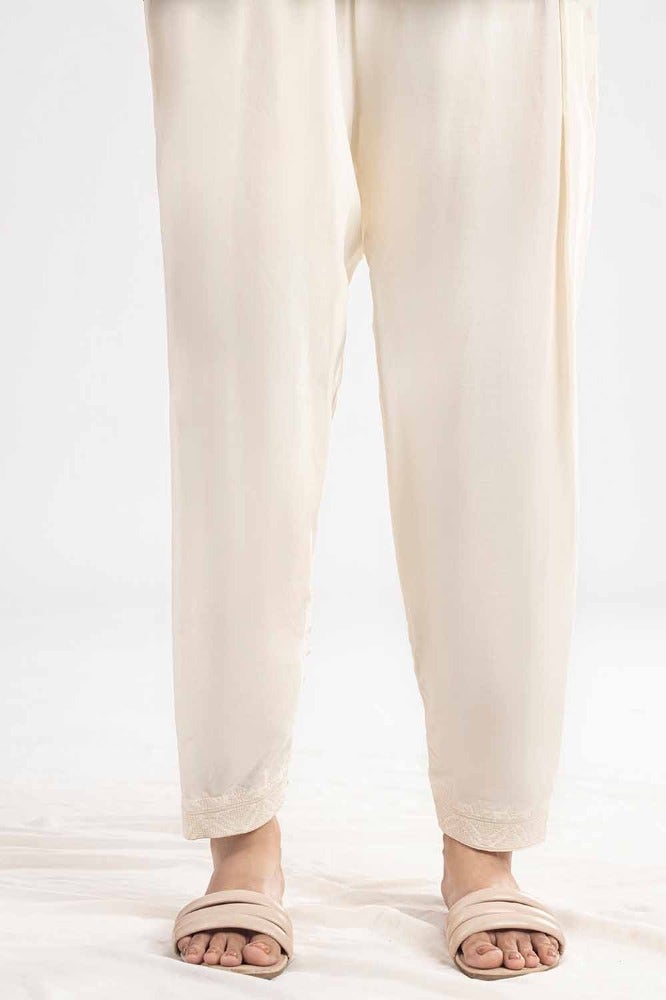
ivory silk pants